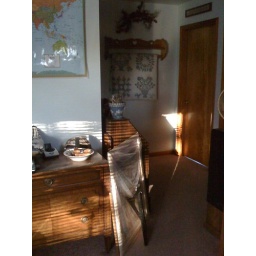
My, the earth turns quickly! The sunshine on the far wall zooms down to the floor in no time...